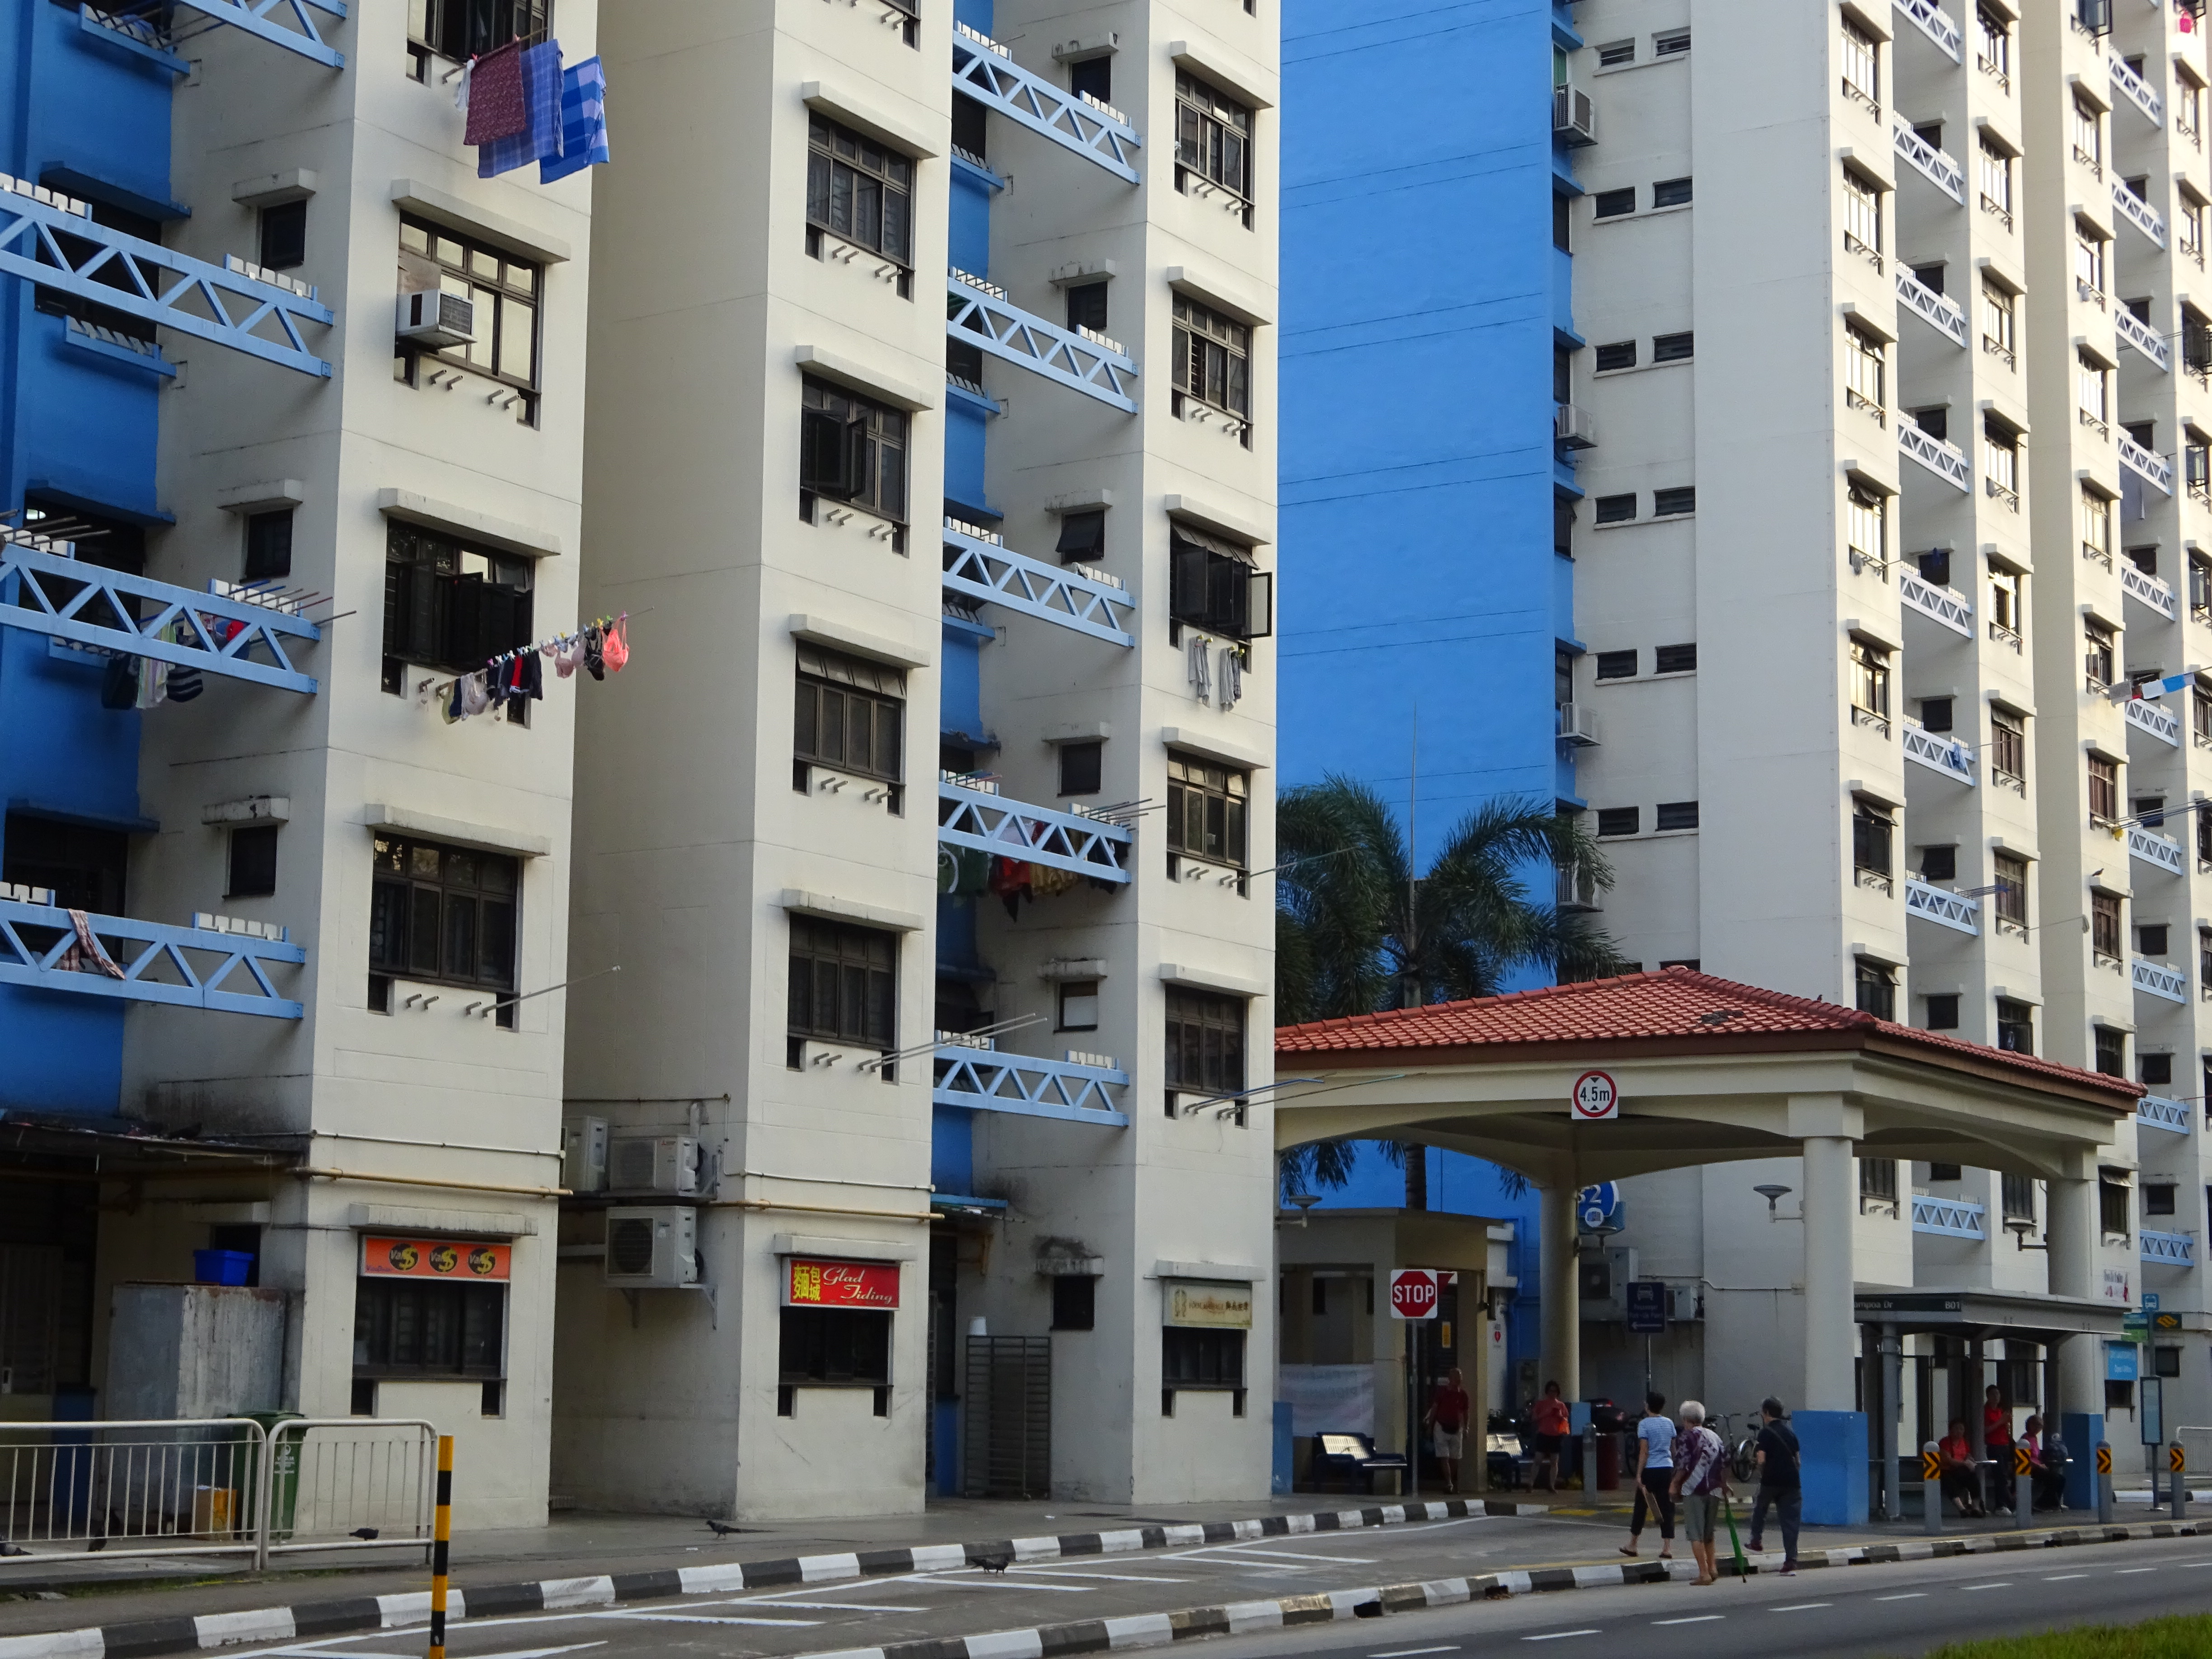
buildings, life, living, city, street, building, daytime, property, window, blue, infrastructure, azure, tower block, architecture, urban design, neighbourhood, line, sky, residential area, Material property, real estate, facade, metropolitan area, condominium, landmark, commercial building, metropolis, urban area, mixed use, human settlement, apartment, composite material, palm tree, house, room, downtown, stairs, tree, skyscraper, headquarters, corporate headquarters